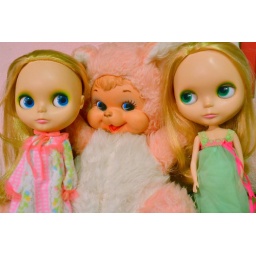
getting ready for sleepy time in pink and green goodness... !